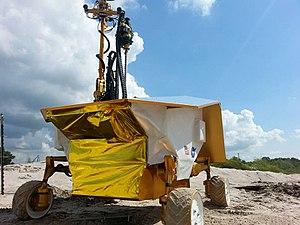
Commercial Lunar Payload Services ou CLPS est un programme de l'agence spatiale américaine, la NASA, dont l'objectif est de sous-traiter auprès de sociétés privées le transport d'instruments scientifiques sur le sol lunaire. Le programme doit notamment déposer l'astromobile VIPER chargé d'analyser la glace d'eau présente dans les cratères du pôle sud. La prestation demandée est un service complet allant du développement de l'engin chargé de déposer le fret à la surface de la Lune au déploiement sur le sol lunaire en passant par l'intégration de la charge utile et le lancement. La forme de la prestation demandée est similaire à celle du programme COTS consacré au transport de fret à la Station spatiale internationale.